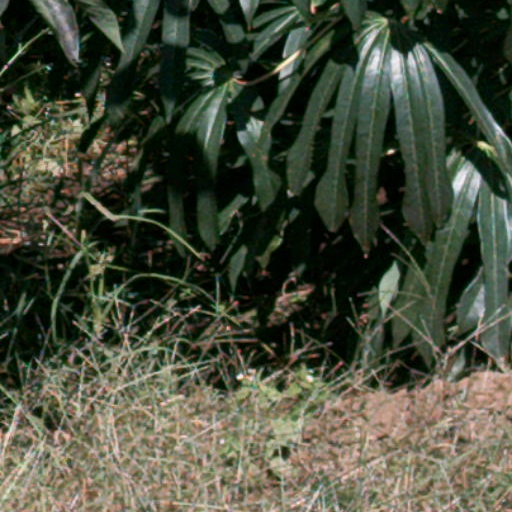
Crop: cassava